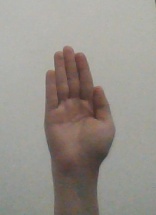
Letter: seen